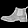
Label: Ankle boot